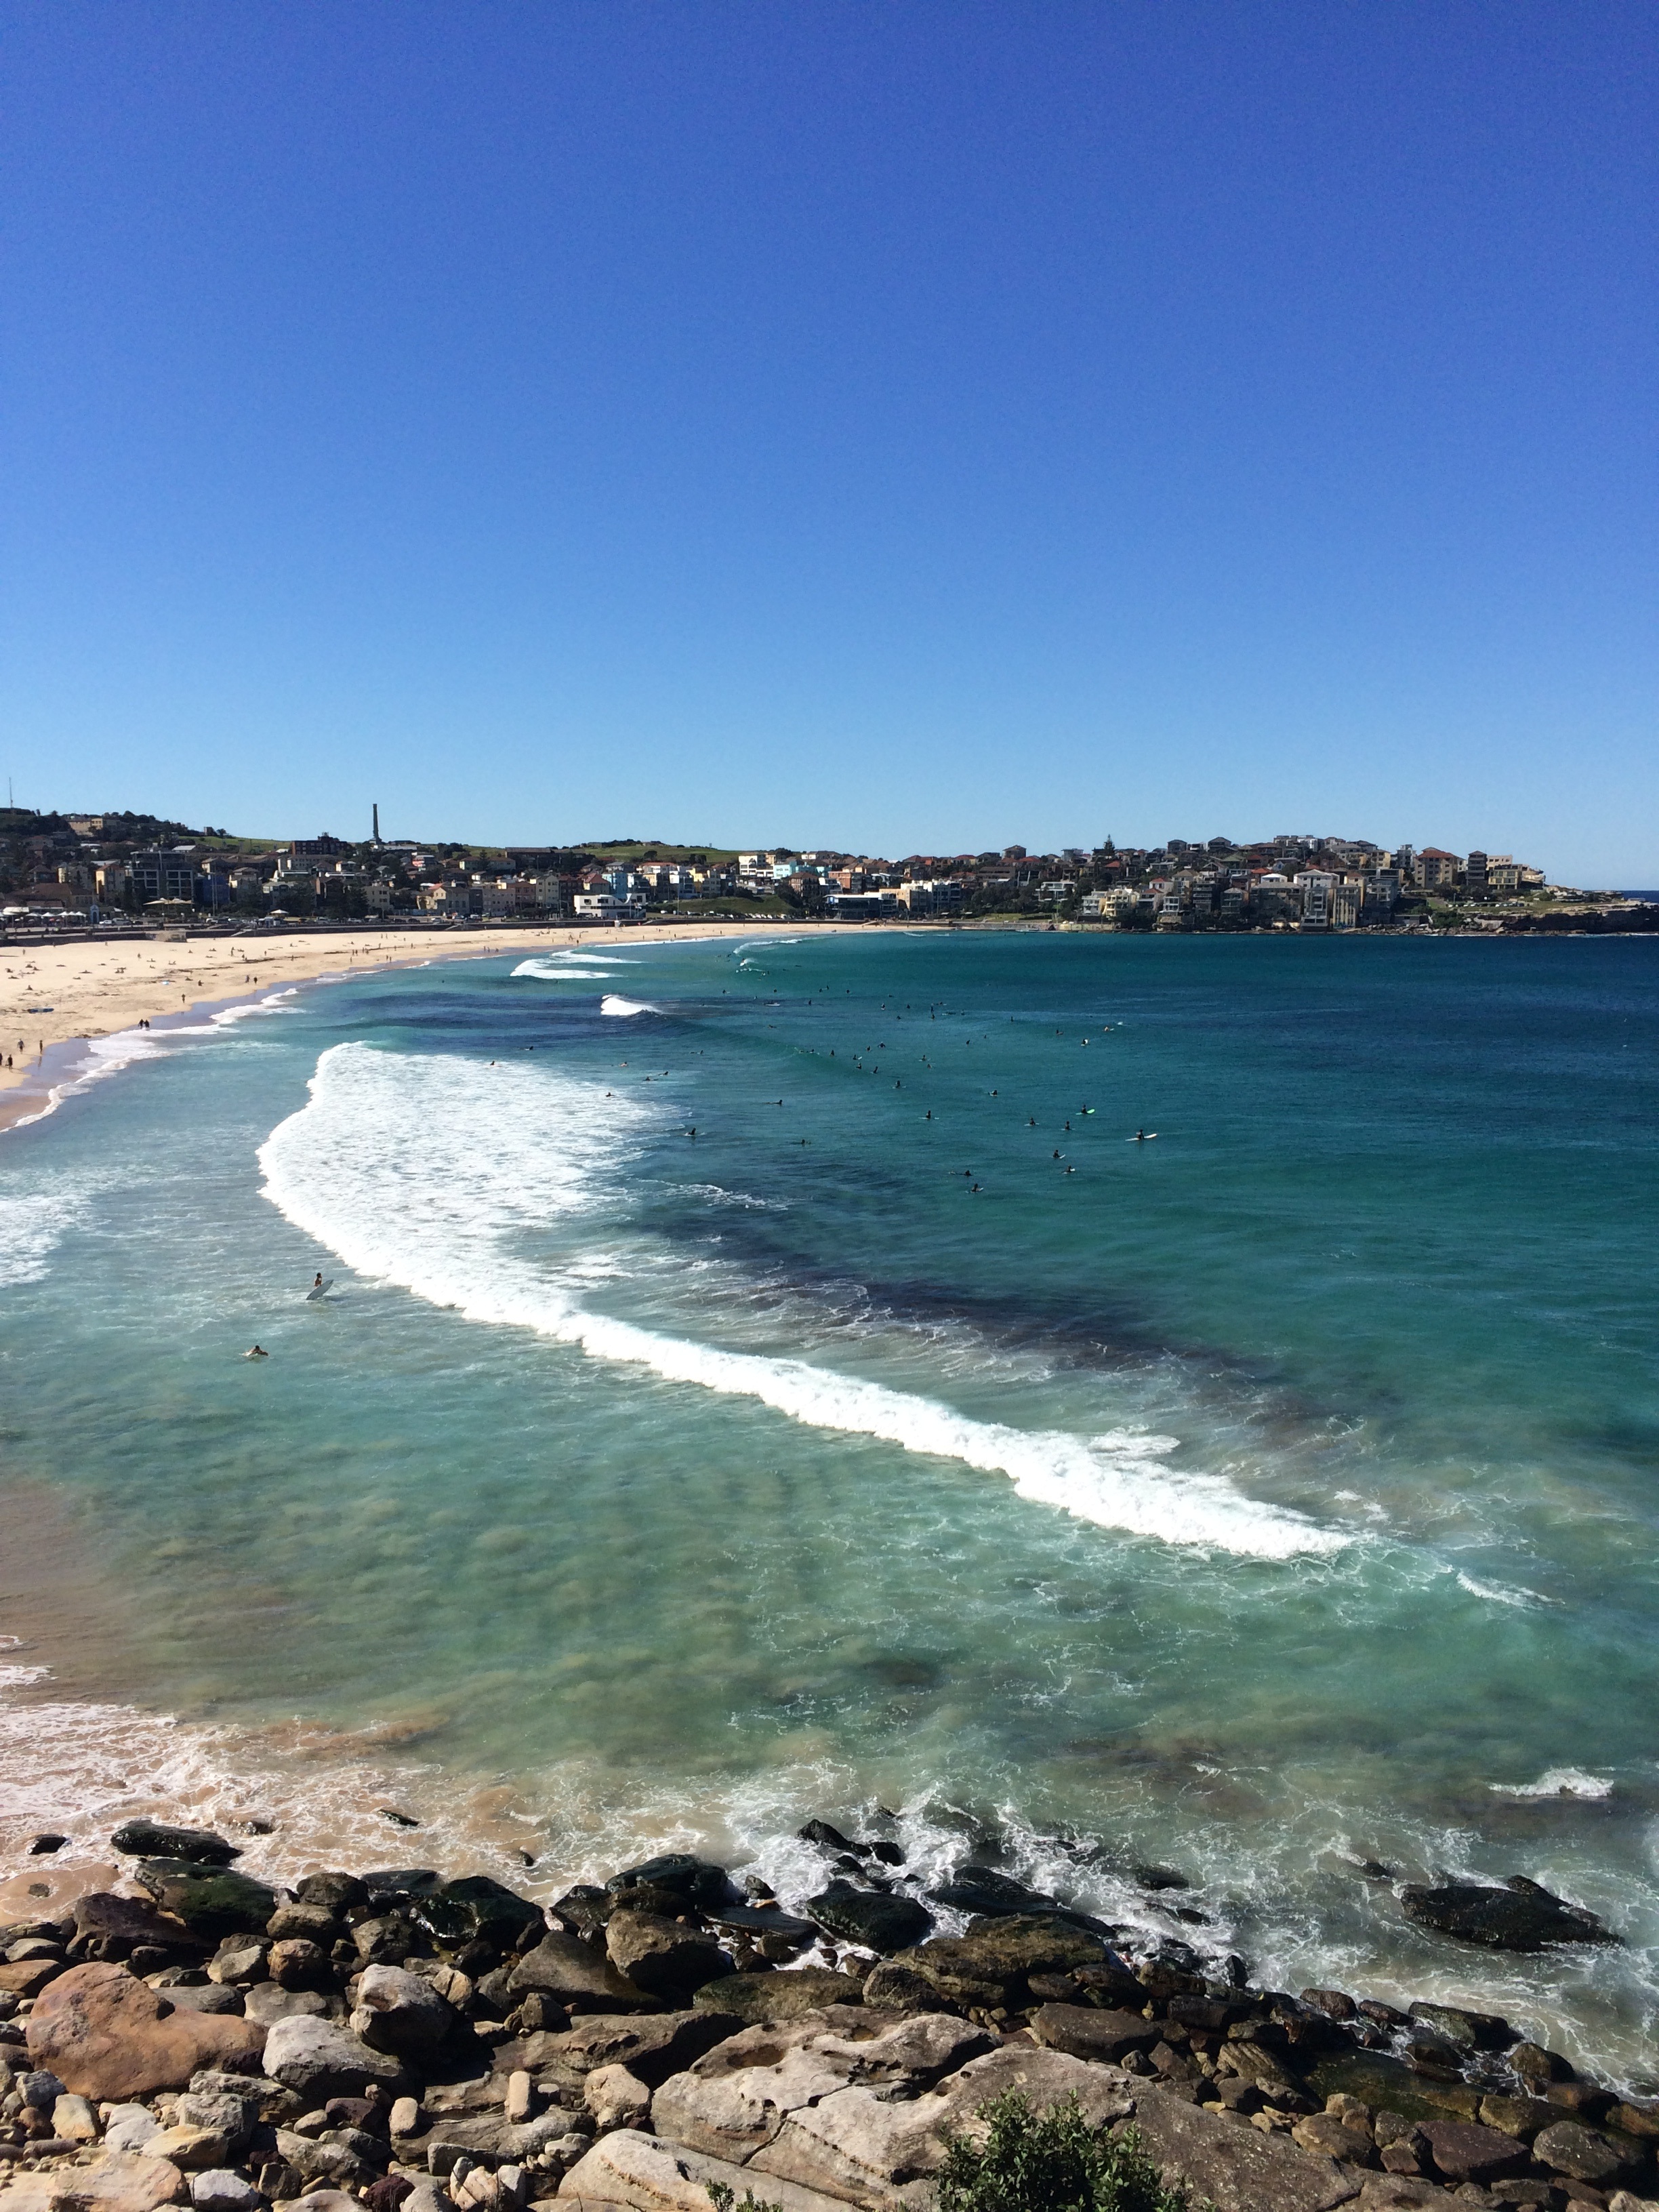
beach, sea, coast, sand, rock, ocean, horizon, shore, wave, vacation, cove, bay, body of water, australia, sunny, cape, bondi beach, wind wave